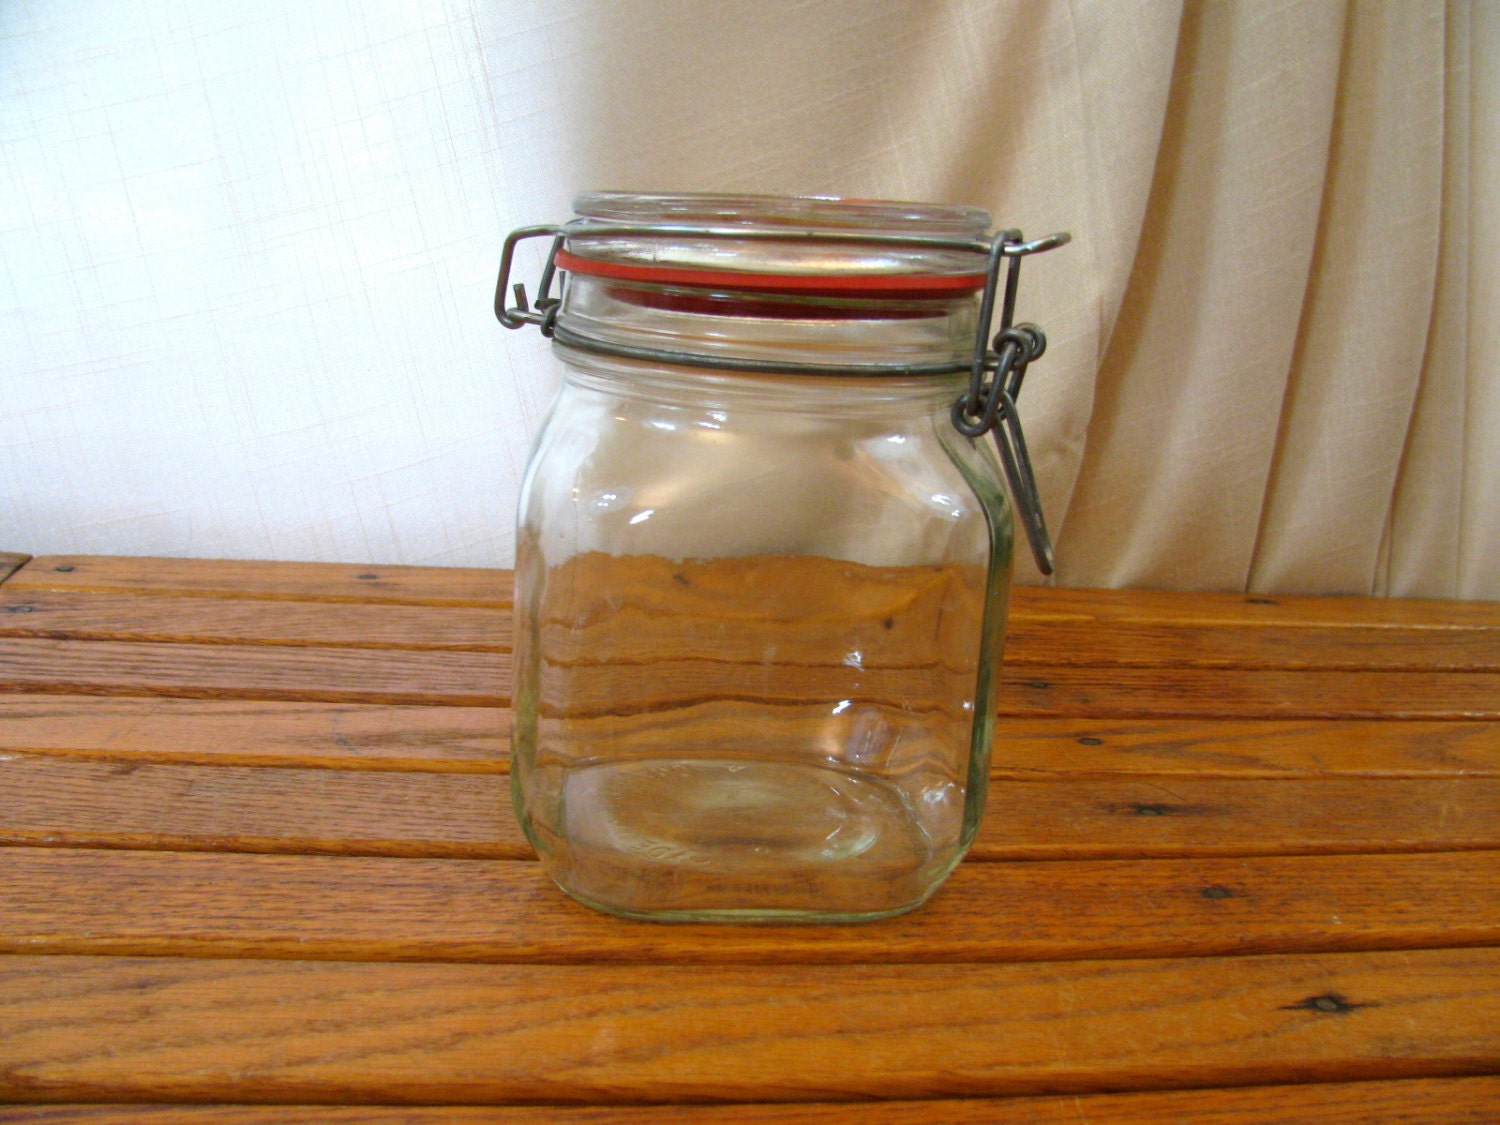
Waste category: glass